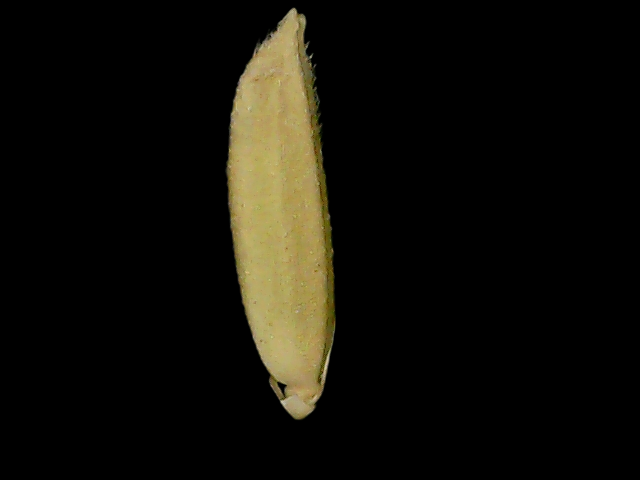
Rice variety: Bd75